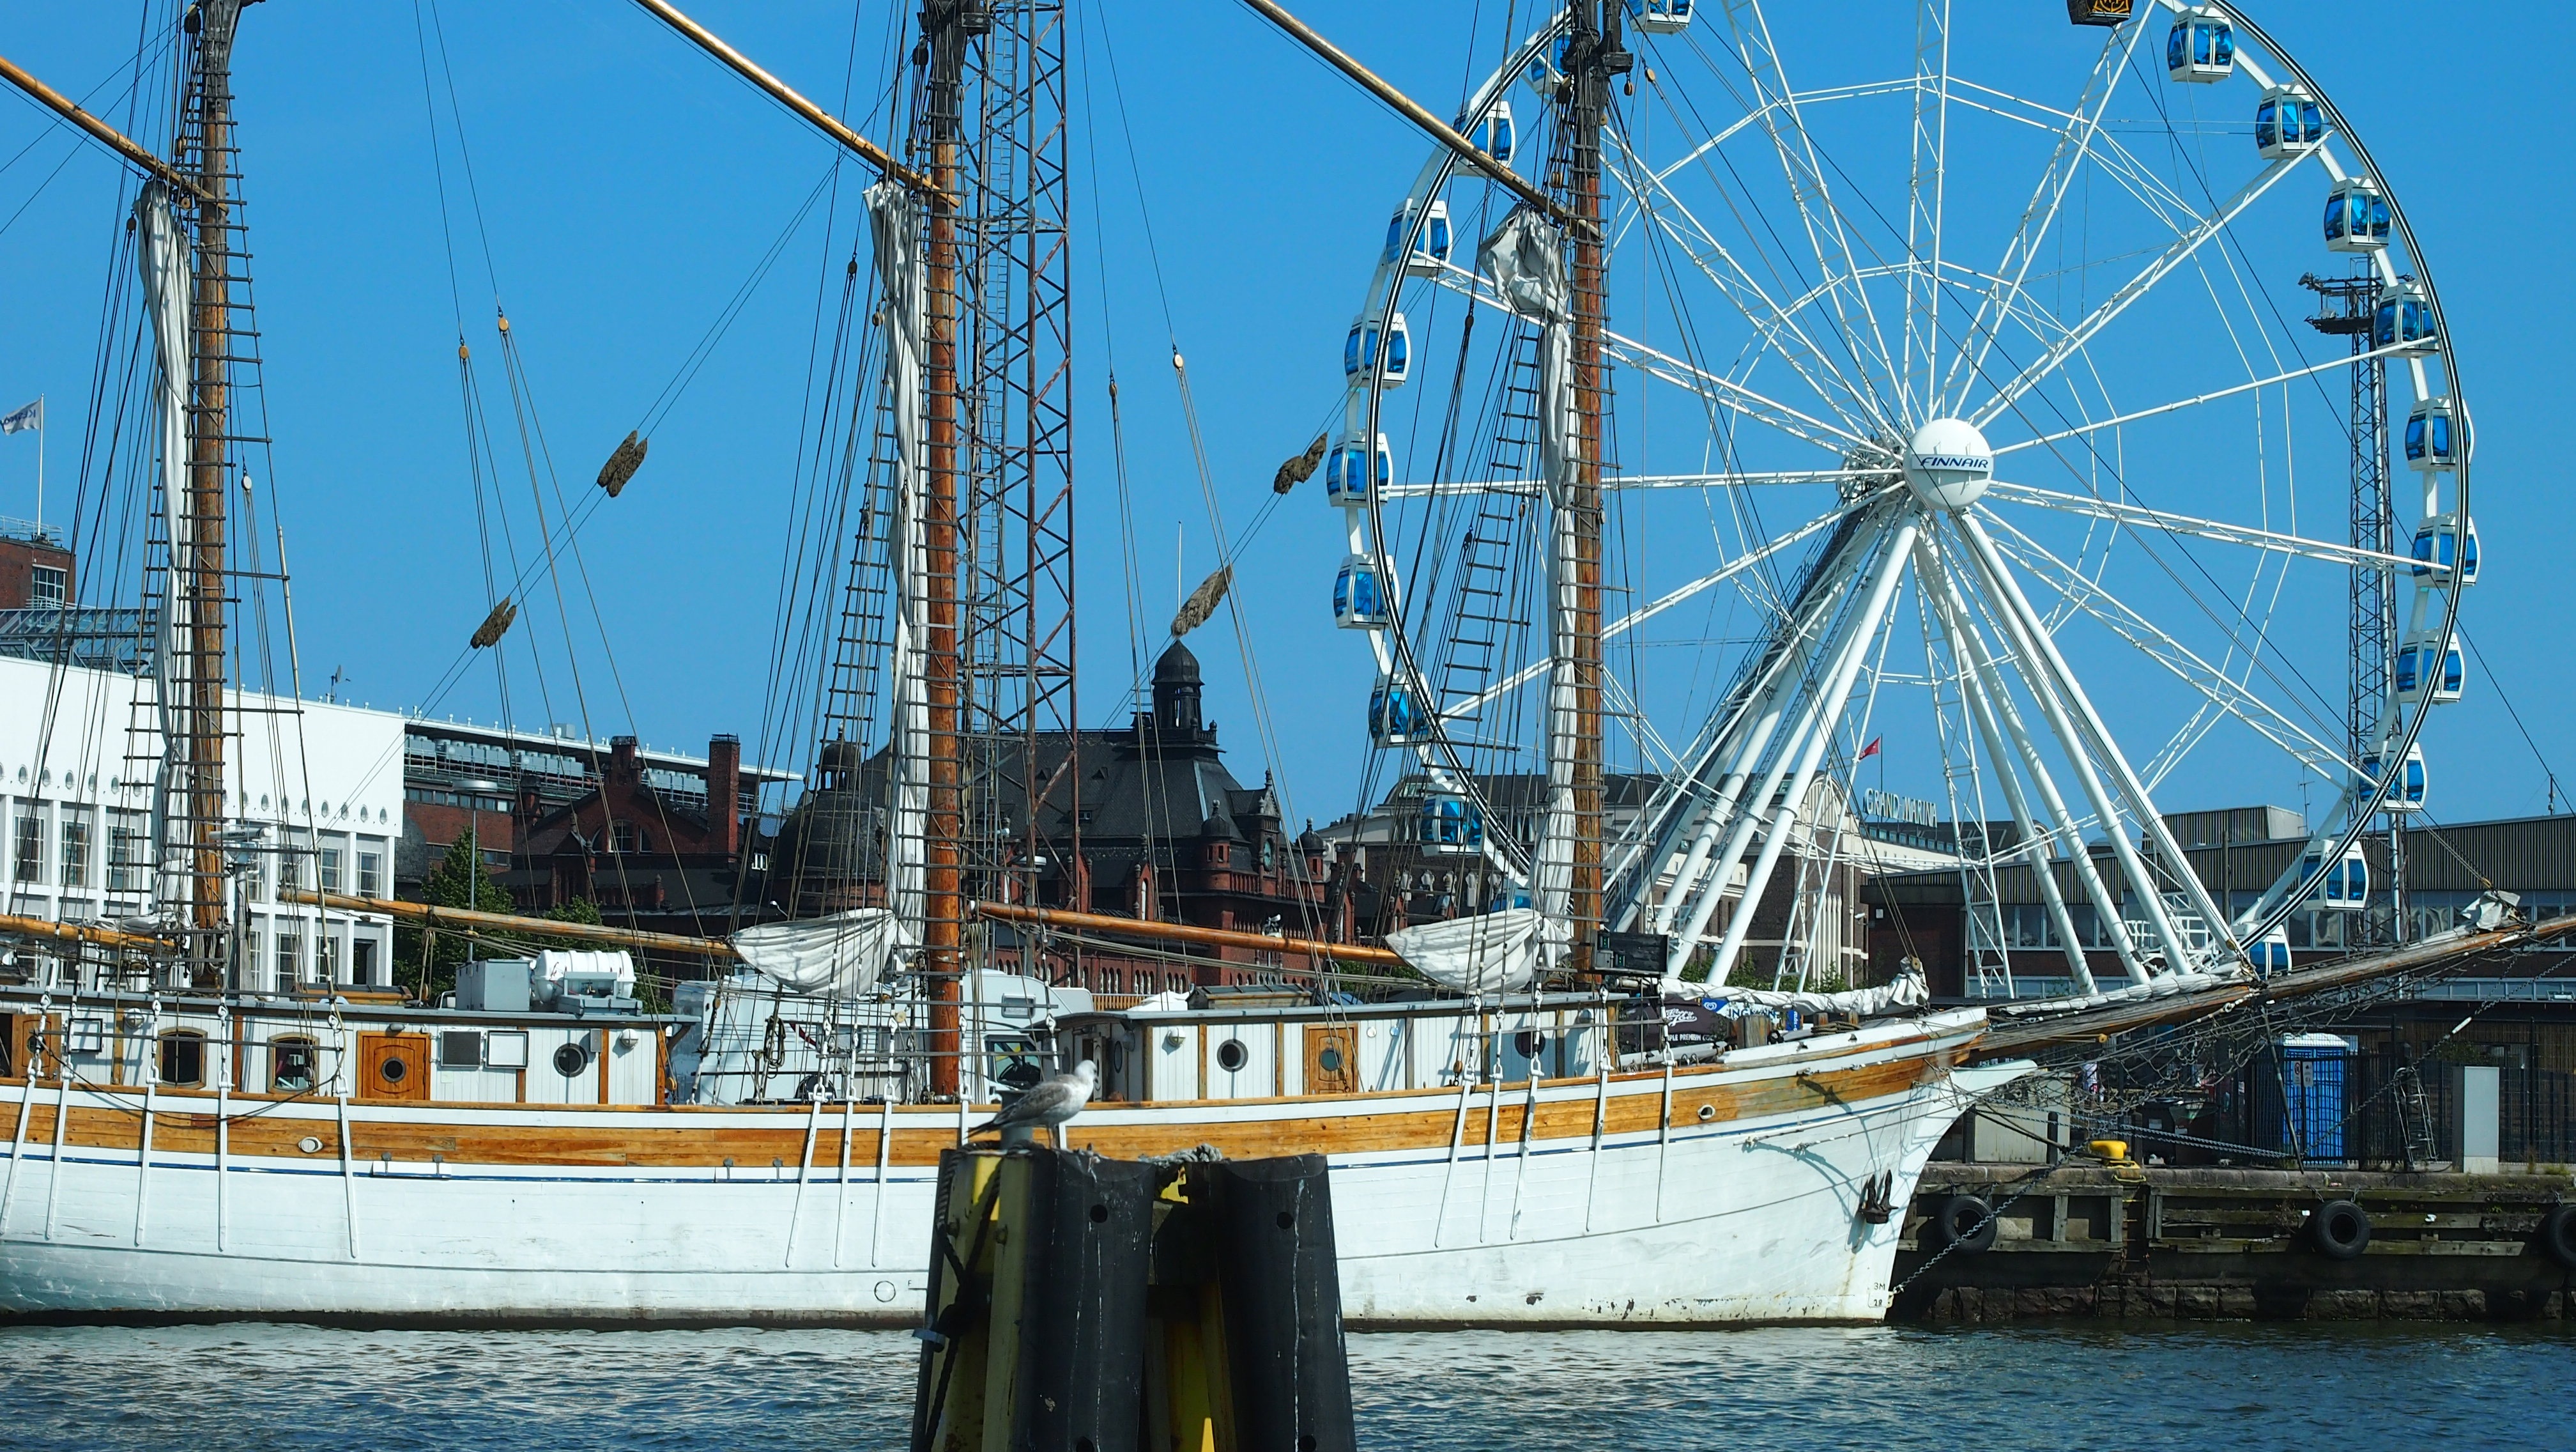
sea, water, ocean, boat, ship, summer, vehicle, ferris wheel, mast, harbor, blue, sail boat, sunny, nautical, finland, helsinki, tourist attraction, watercraft, finnish, sailing ship, ferries wheel